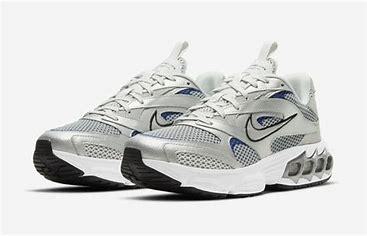
Brand: Nike
Model: Zoom Air Fire